Salerno Ivories

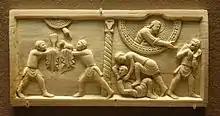
Salerno Ivory Plaque depicting Cain and Abel from the Old Testament Cycle

Another possibility is that they were commissioned by the Archbishop Alfanus after the consecration of the Salerno Cathedral in the last quarter of the eleventh century. Alfanus has been connected with the making of a similar cycle at Monte Cassino. Another theory is that the panels were ordered by the Archbishop of Salerno, William of Ravenna, around 1140 for the refurbishing of the cathedral's altar, an event that was documented in 1137.